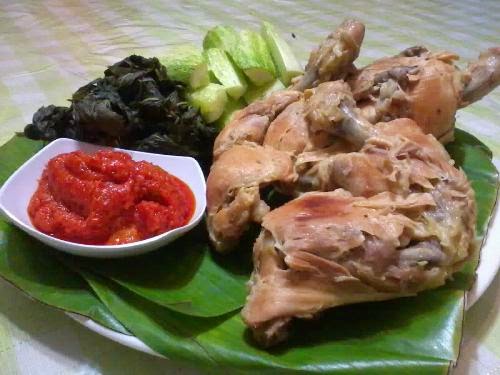
Label: ayam_pop